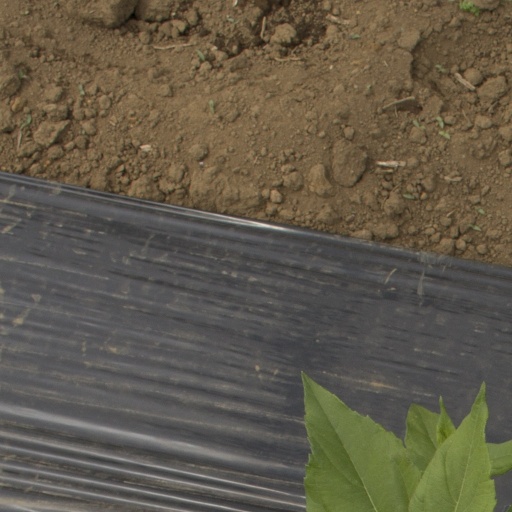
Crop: Jerusalem artichoke